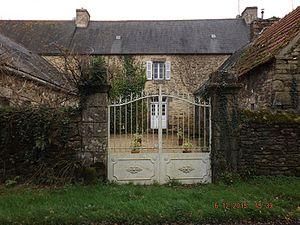
maison où G Lejean finit ses jours
Guillaume Marie Lejean est un géographe et un explorateur français, né le 1ᵉʳ février 1824 et mort le 2 février 1871 à Plouégat-Guérand.